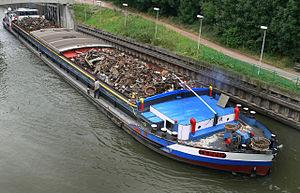
La Deûle est une rivière du nord de la France dont l'essentiel du cours est aujourd'hui canalisé. C'est un affluent de la Lys, donc un sous-affluent de l'Escaut.
On désigne par ferraille ou déchets de métaux ferreux les débris de pièces de fer, de fonte ou d'acier. Un ferrailleur est un marchand de ferraille et divers alliages.